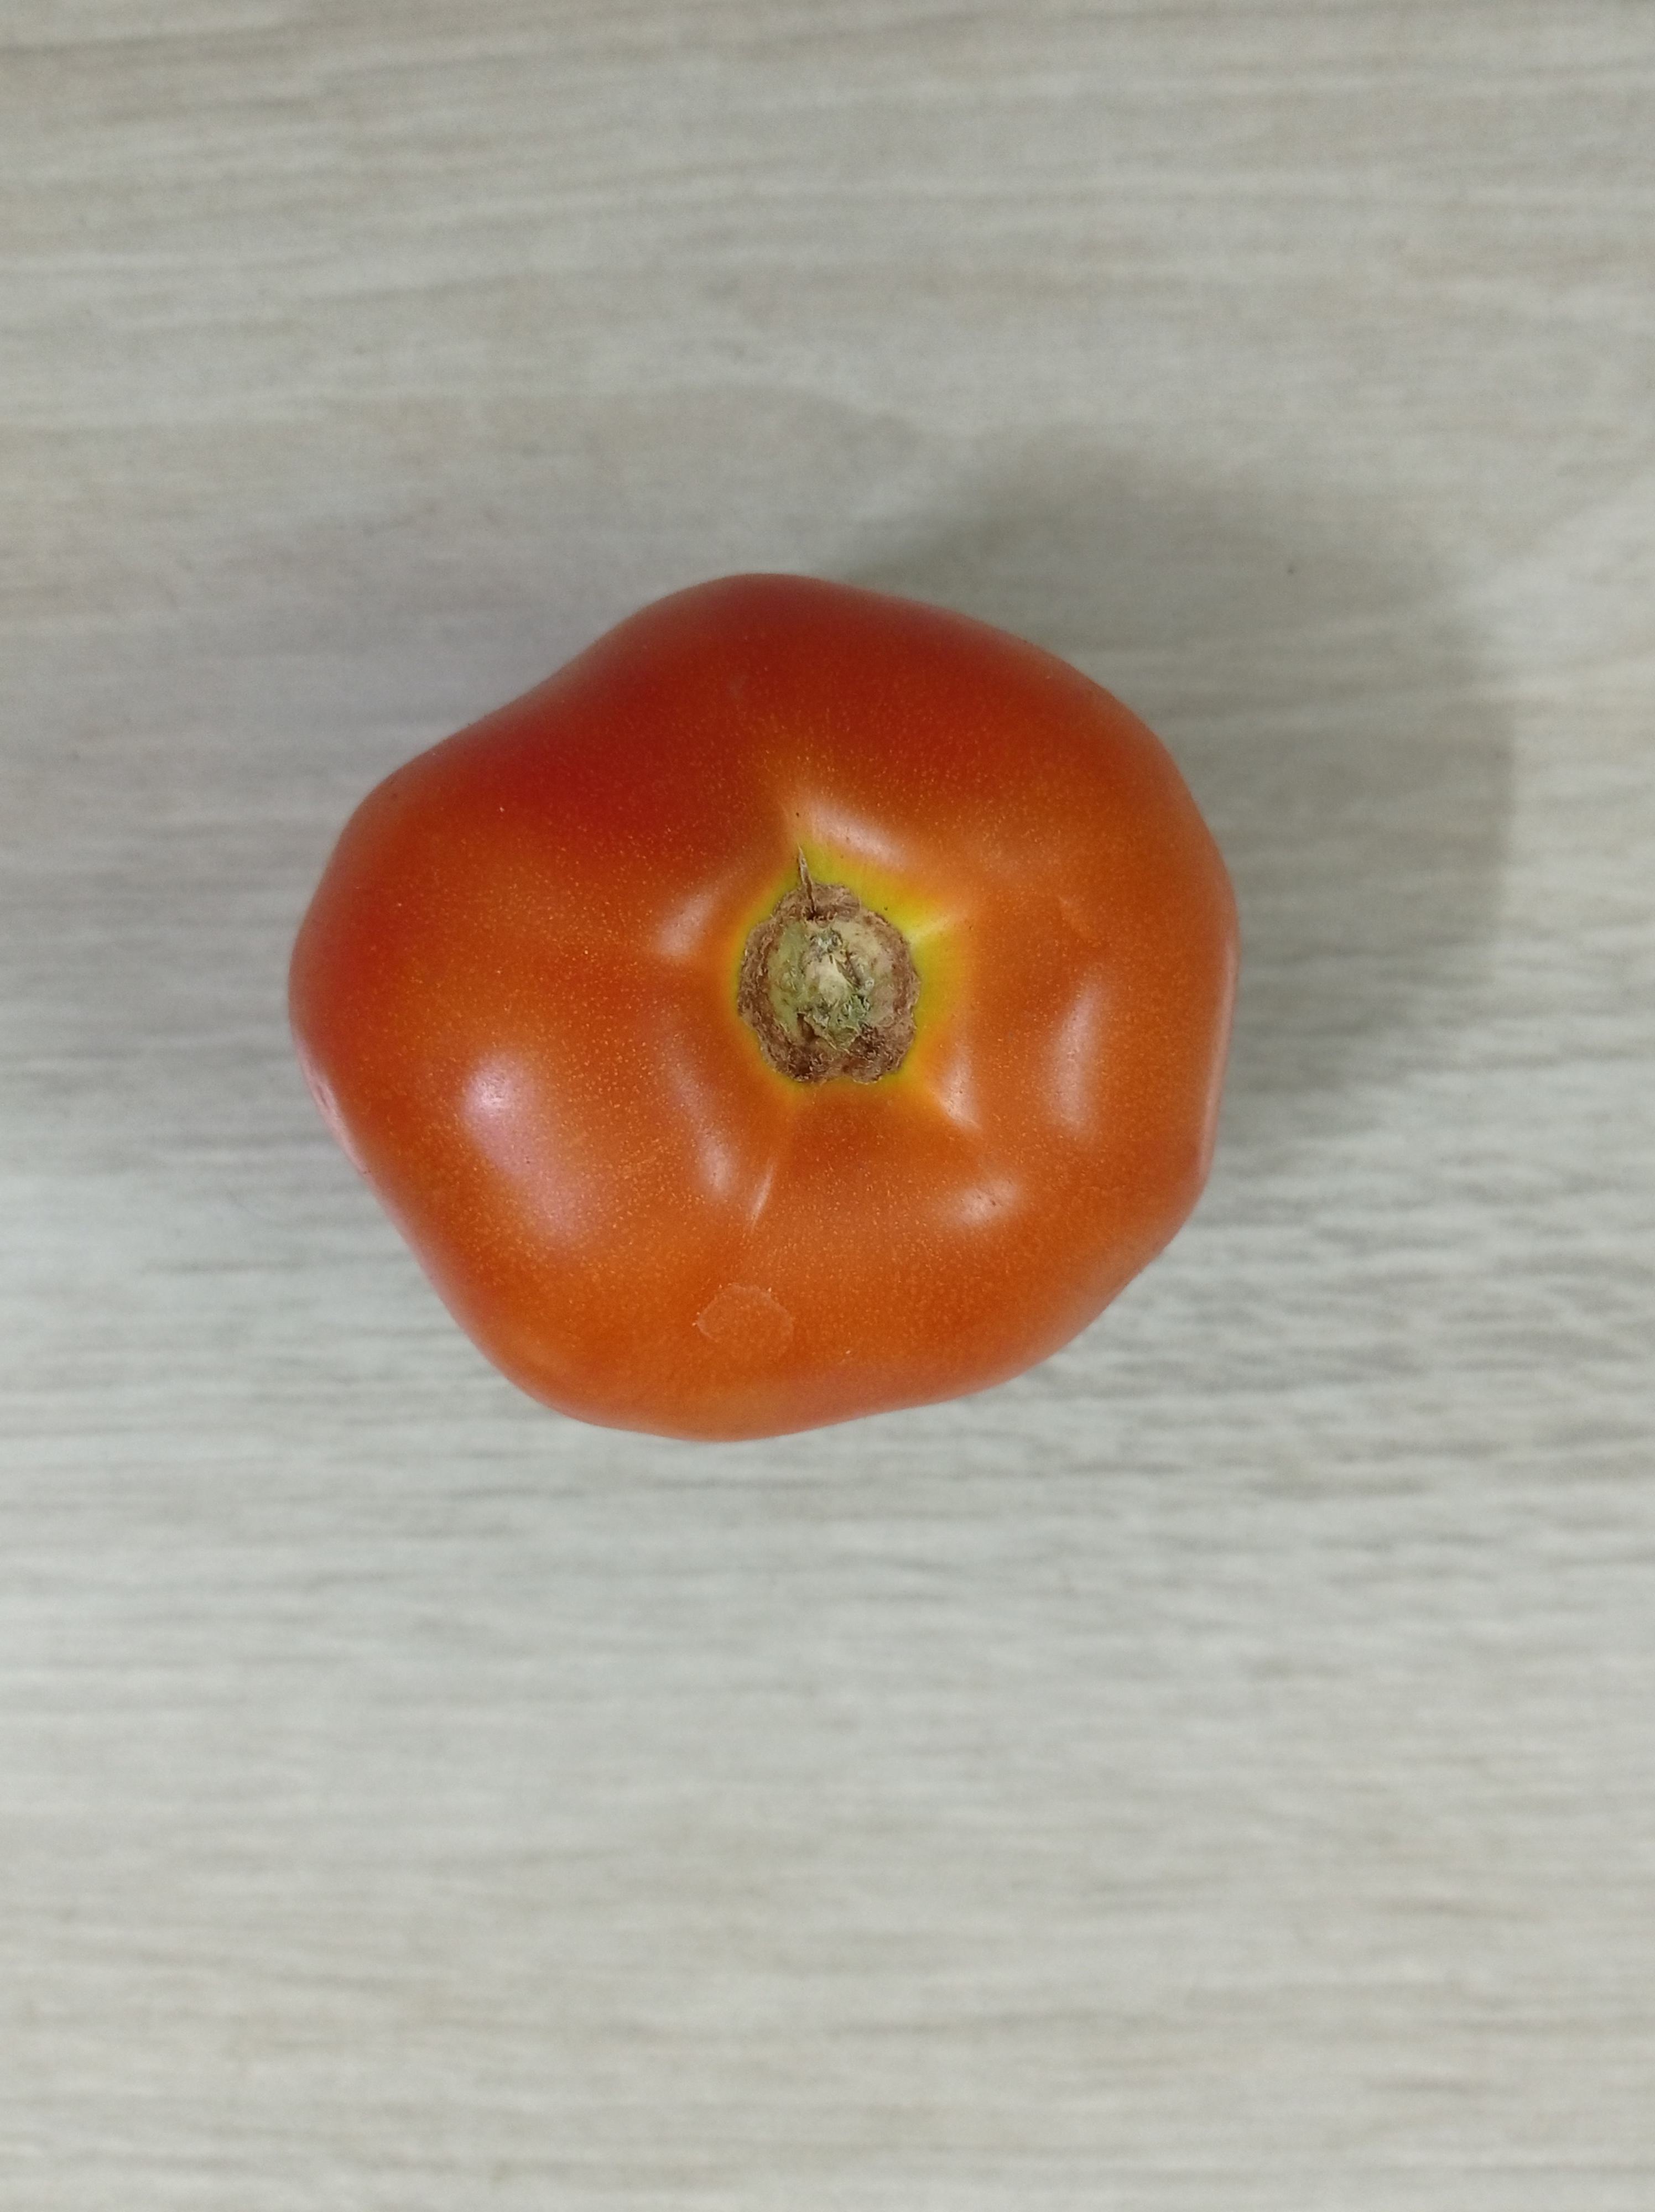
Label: Fresh